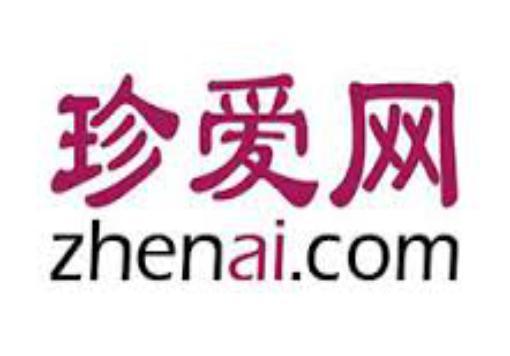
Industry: Leisure